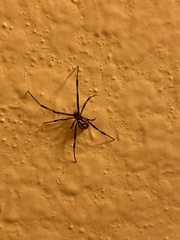
Species: Lactrodectus_hesperus